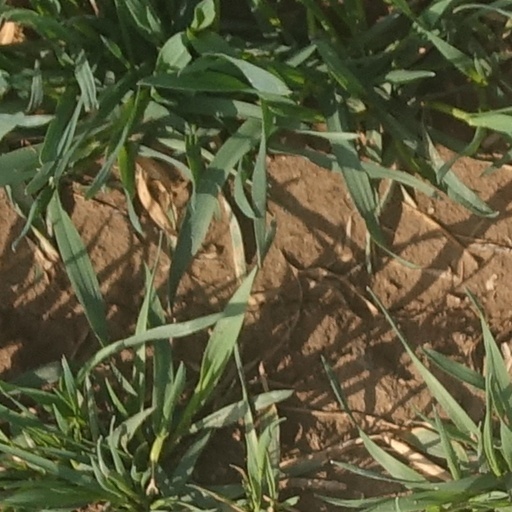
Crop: wheat